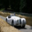
Label: automobile